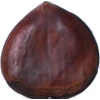
Label: Chestnut 1